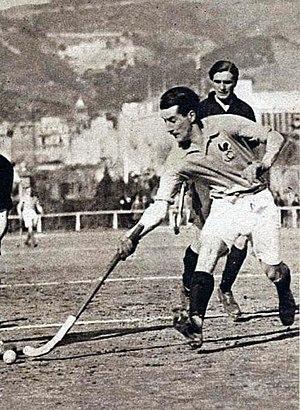
Pierre Prieur, lors du match Espagne-France (1925).
Pierre Marie Prieur, né le 25 mai 1896 à Puteaux et mort le 22 décembre 1968 à Neuilly-sur-Seine, est un joueur français de hockey sur gazon.